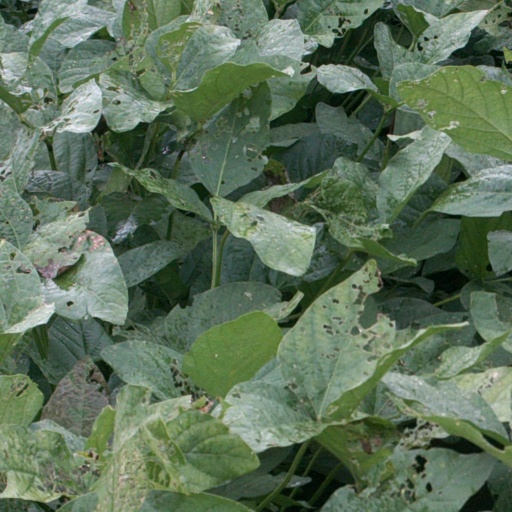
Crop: soybean